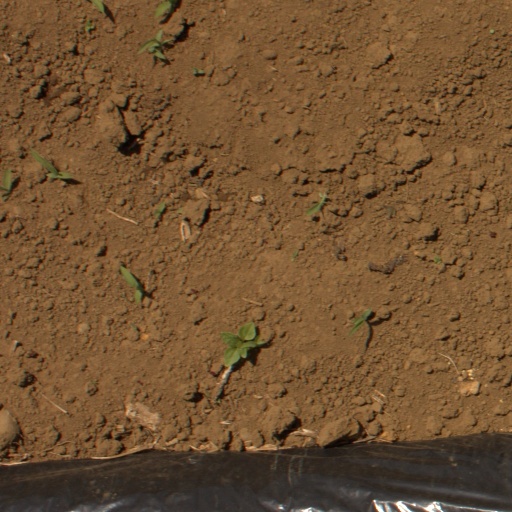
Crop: Jerusalem artichoke